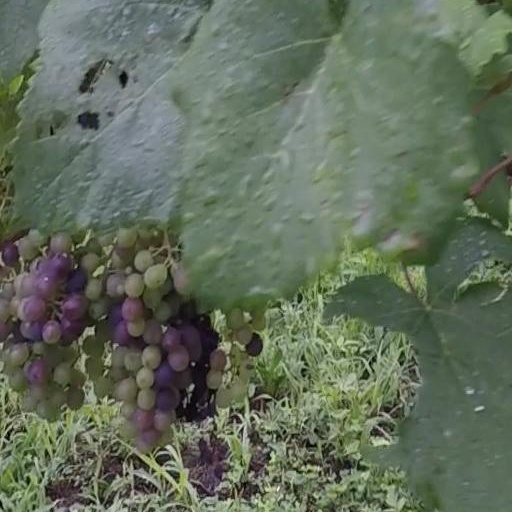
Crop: grape